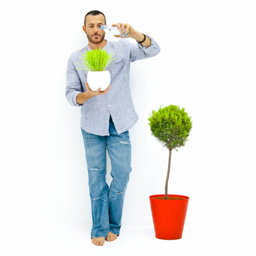
man watering his plants in a white home